Petrified wood

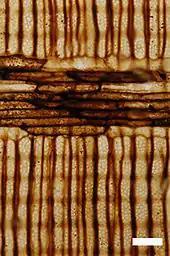
Microscopic view of petrified "Callixylon" wood

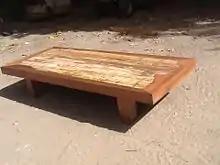
Table constructed from petrified wood

Petrified wood from the Shinarump Formation at the Nacimiento Mine, Cuba, New Mexico. The brown wood at right